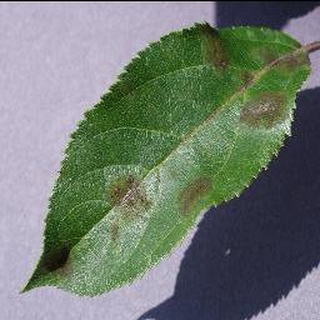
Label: apple_apple_scab